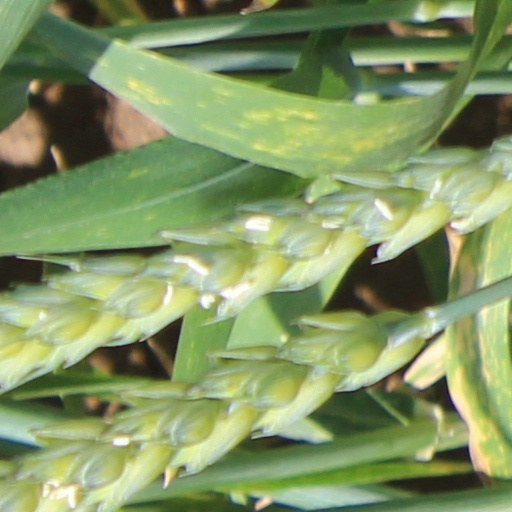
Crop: wheat